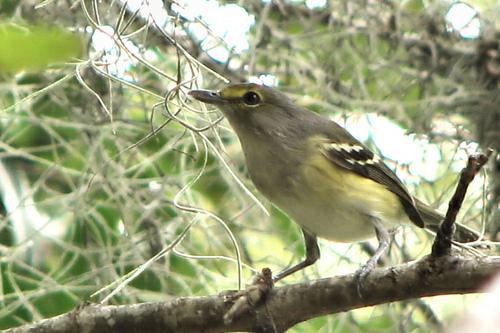
A photo of a white eyed vireo